The Forgotten Woman (1939 film)

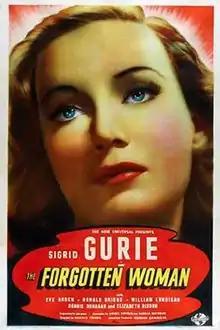
Theatrical release poster

The Forgotten Woman is a 1939 American drama film directed by Harold Young and written by Lionel Houser and Harold Buchman. The film stars Sigrid Gurie, William Lundigan, Eve Arden, Donald Briggs, Donnie Dunagan and Elisabeth Risdon. The film was released on July 7, 1939, by Universal Pictures.